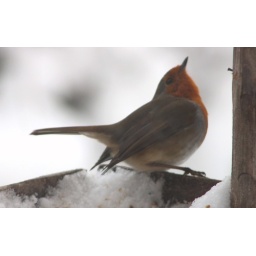
This guy has just seen the dominant robin in the area arrive on the bird table roof